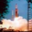
Label: rocket